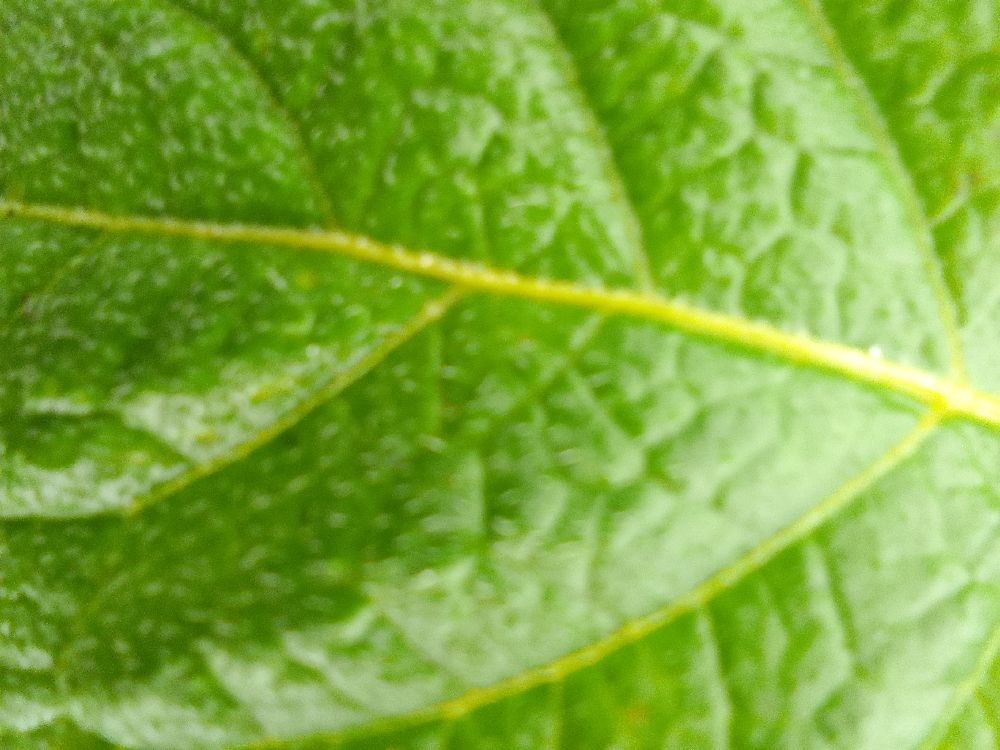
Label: Healthy